Grace Fletcher Webster

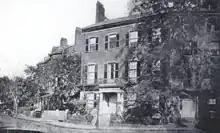
Daniel Webster House, Summer Street, Boston

In 1824, the Websters moved to a new three-story house on Summer Avenue, "one of the handsomest avenues in Boston". Webster hosted small, intimate parties, where she felt most at home, but was also successful in hosting in "magnificent surroundings". Israel Thorndike, whose property adjoined the Webster's residence, created a path through the wall that separated their property so that people could be entertained at both houses. For instance, when Gilbert du Motier, Marquis de Lafayette visited Boston, Grace was the hostess for the combined Thorndike and Webster reception. The wife of British Naval officer Basil Hall, who could be hard to please, states that Webster held the most impressive dinners that she had seen in America.